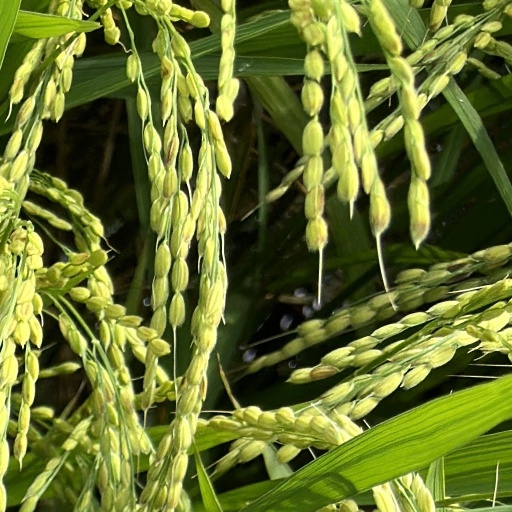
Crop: rice